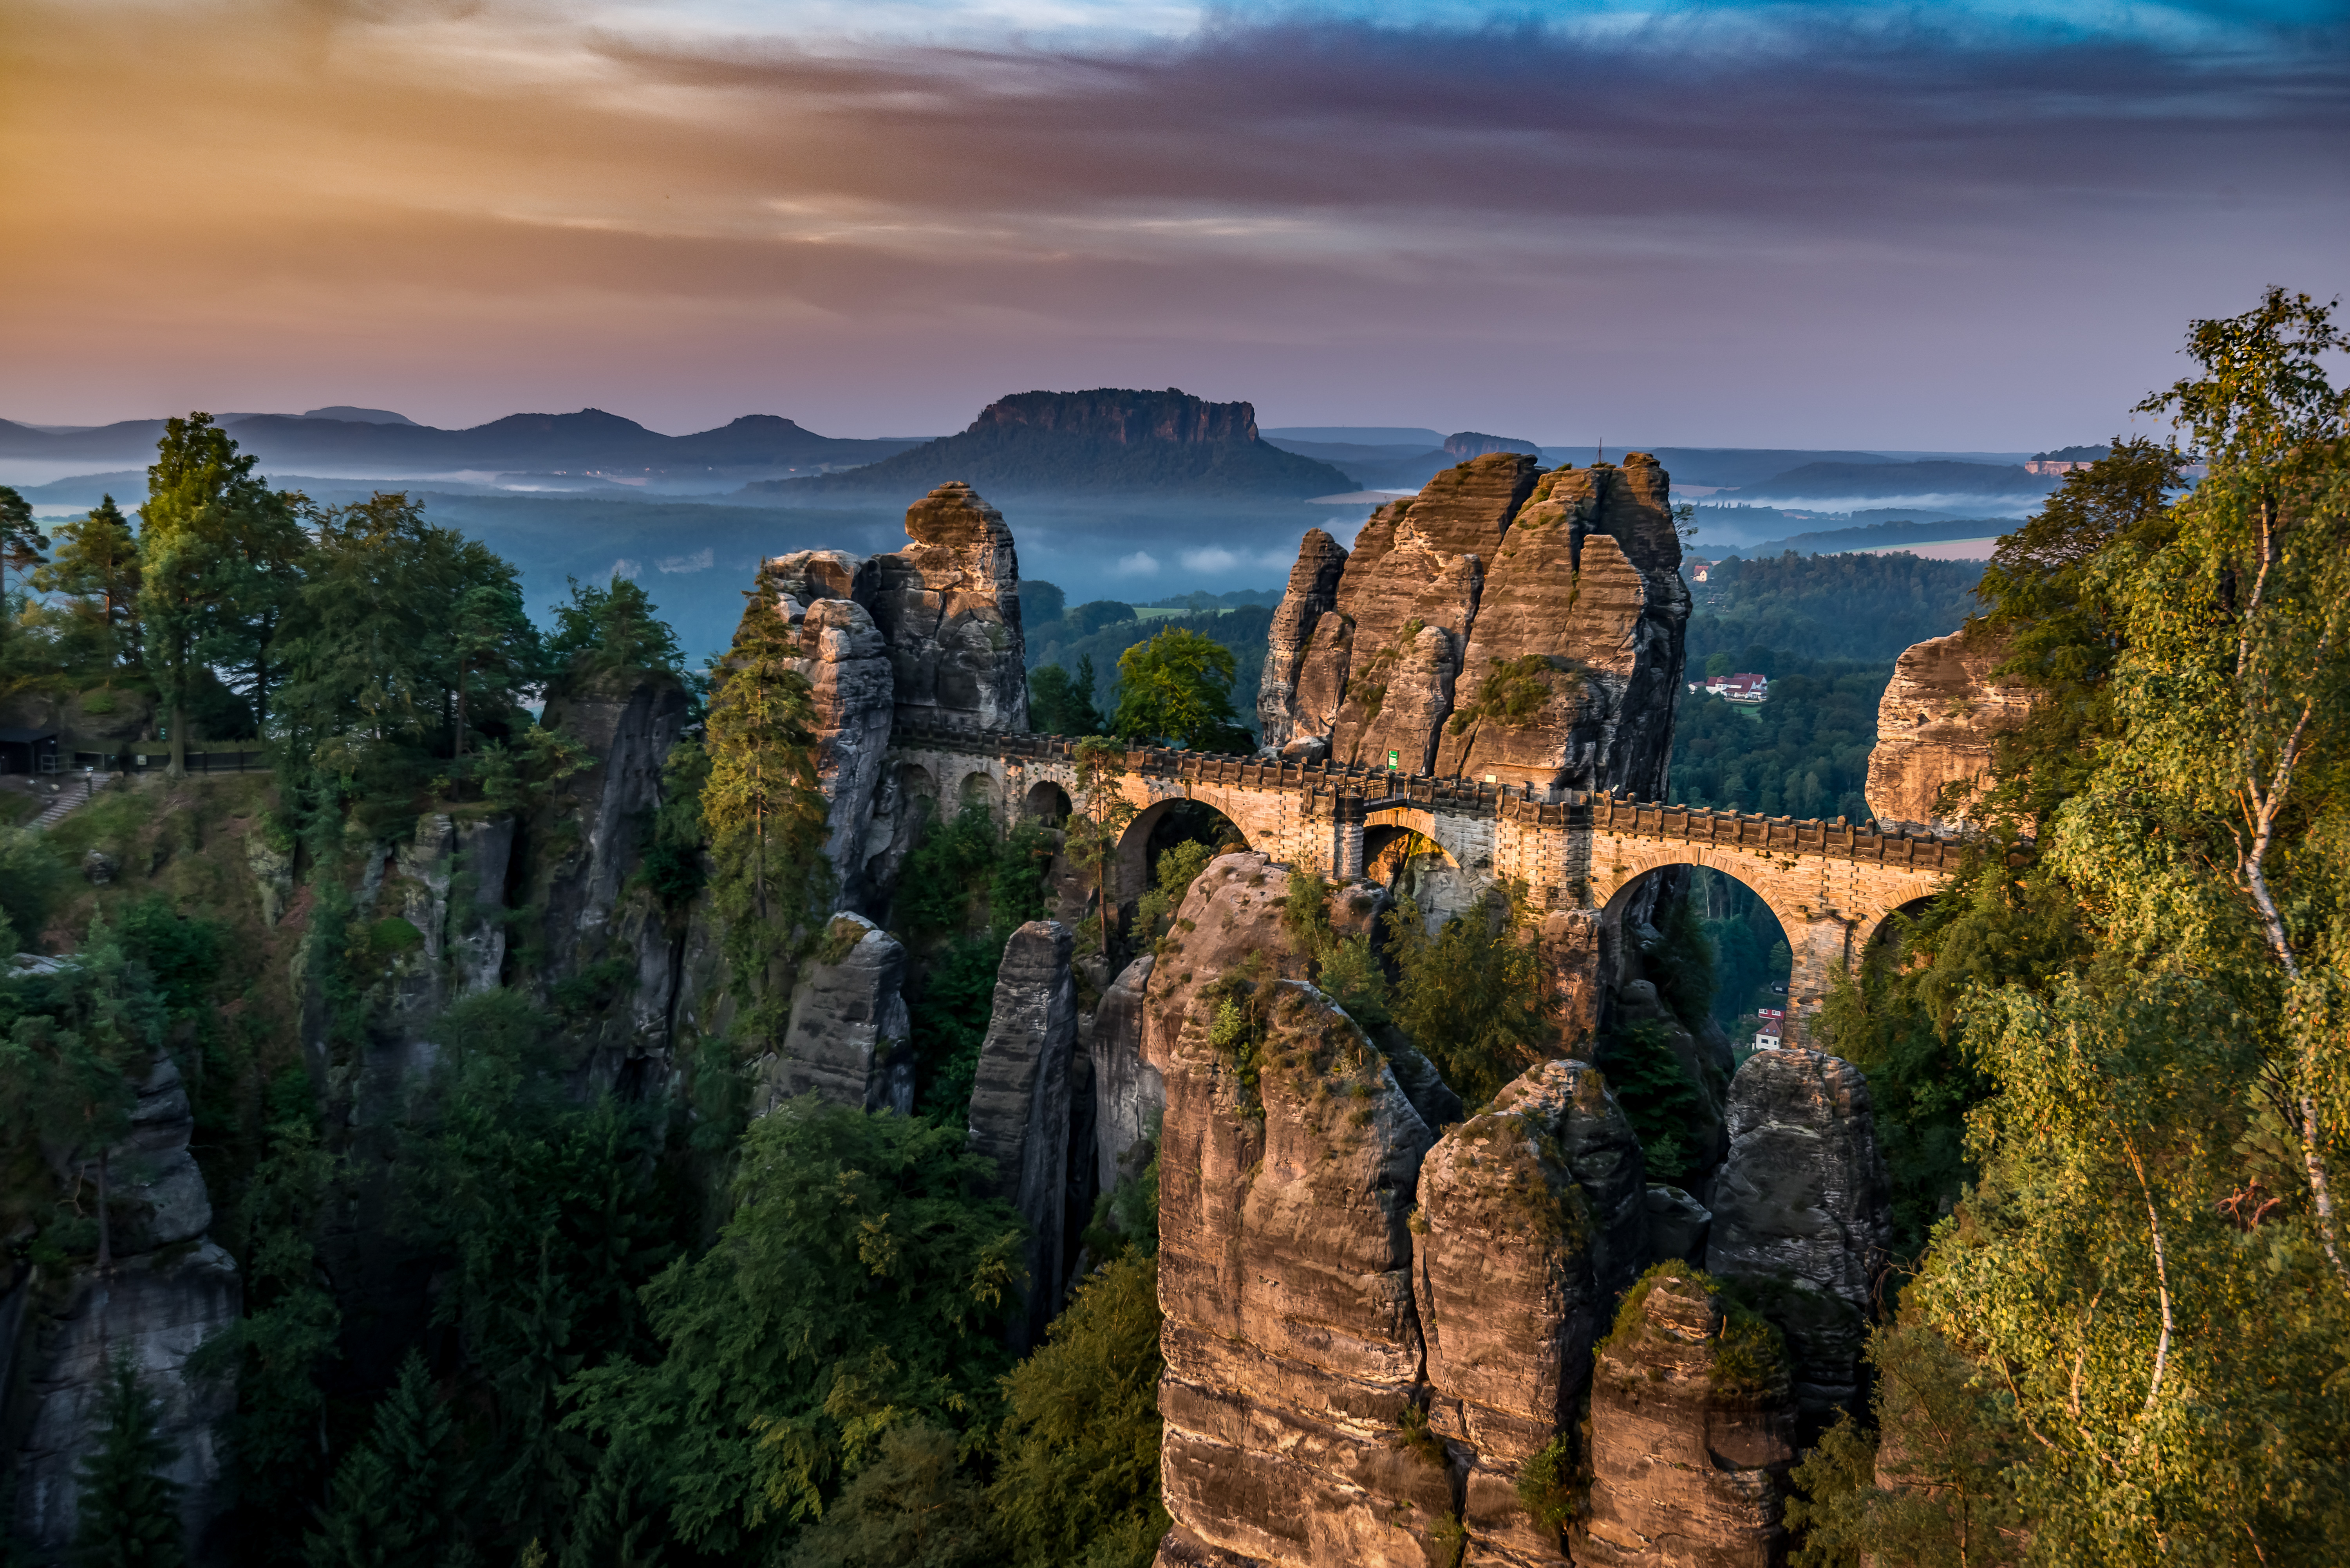
landscape, coast, tree, outdoor, rock, mountain, sun, sunrise, bridge, sandstone, formation, cliff, arch, reflection, serene, romantic, landmark, terrain, rocks, ruins, rockformation, germany, deutschland, saxonswitzerland, elbesandstonemountains, sachsen, saxonia, rathen, screenshot